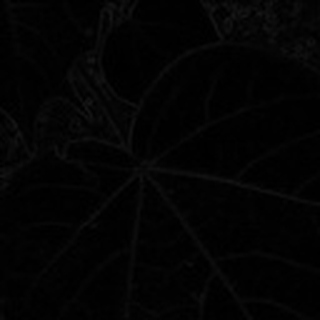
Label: healthy_cotton